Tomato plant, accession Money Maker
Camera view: vertical (180 deg); turntable rotation: 90 degrees
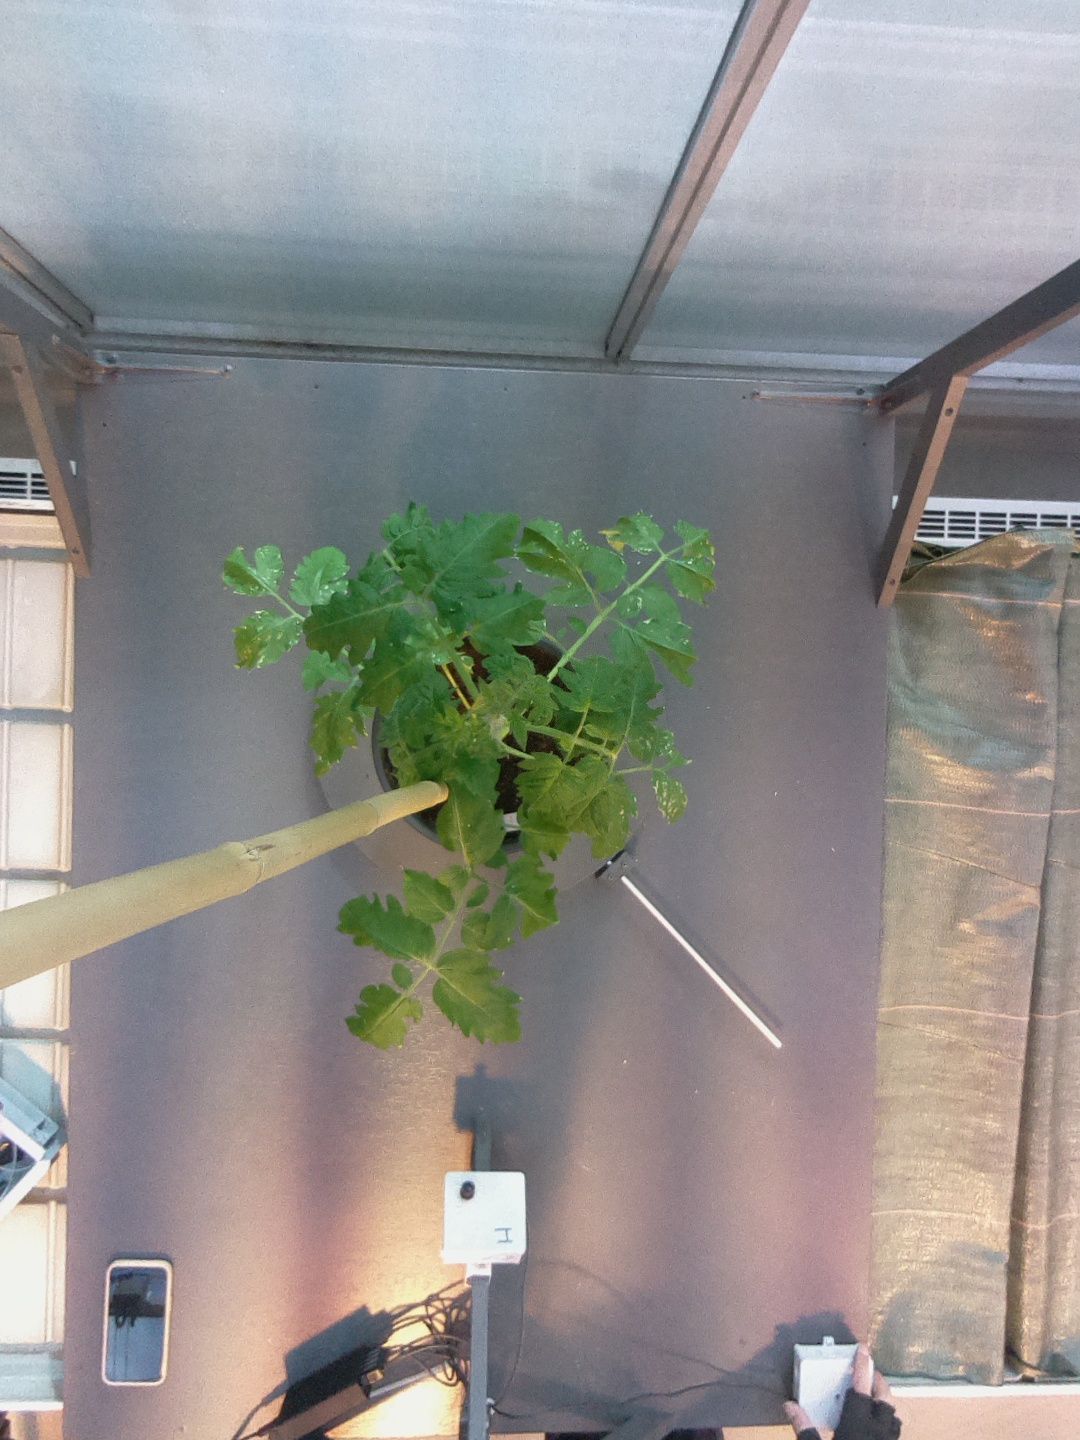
BBCH growth stage 14: 8 of true leaves visible